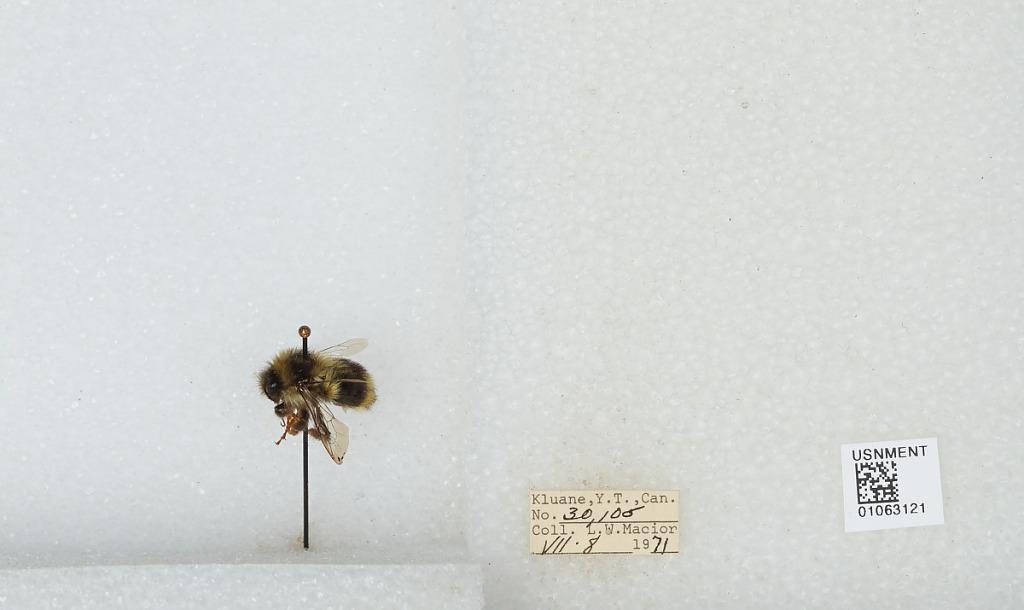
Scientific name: Bombus bifarius nearcticus
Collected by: L. Macior
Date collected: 1971-7-8
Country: Canada
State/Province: Yukon Territory
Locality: Kluane
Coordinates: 60.75, -139.5